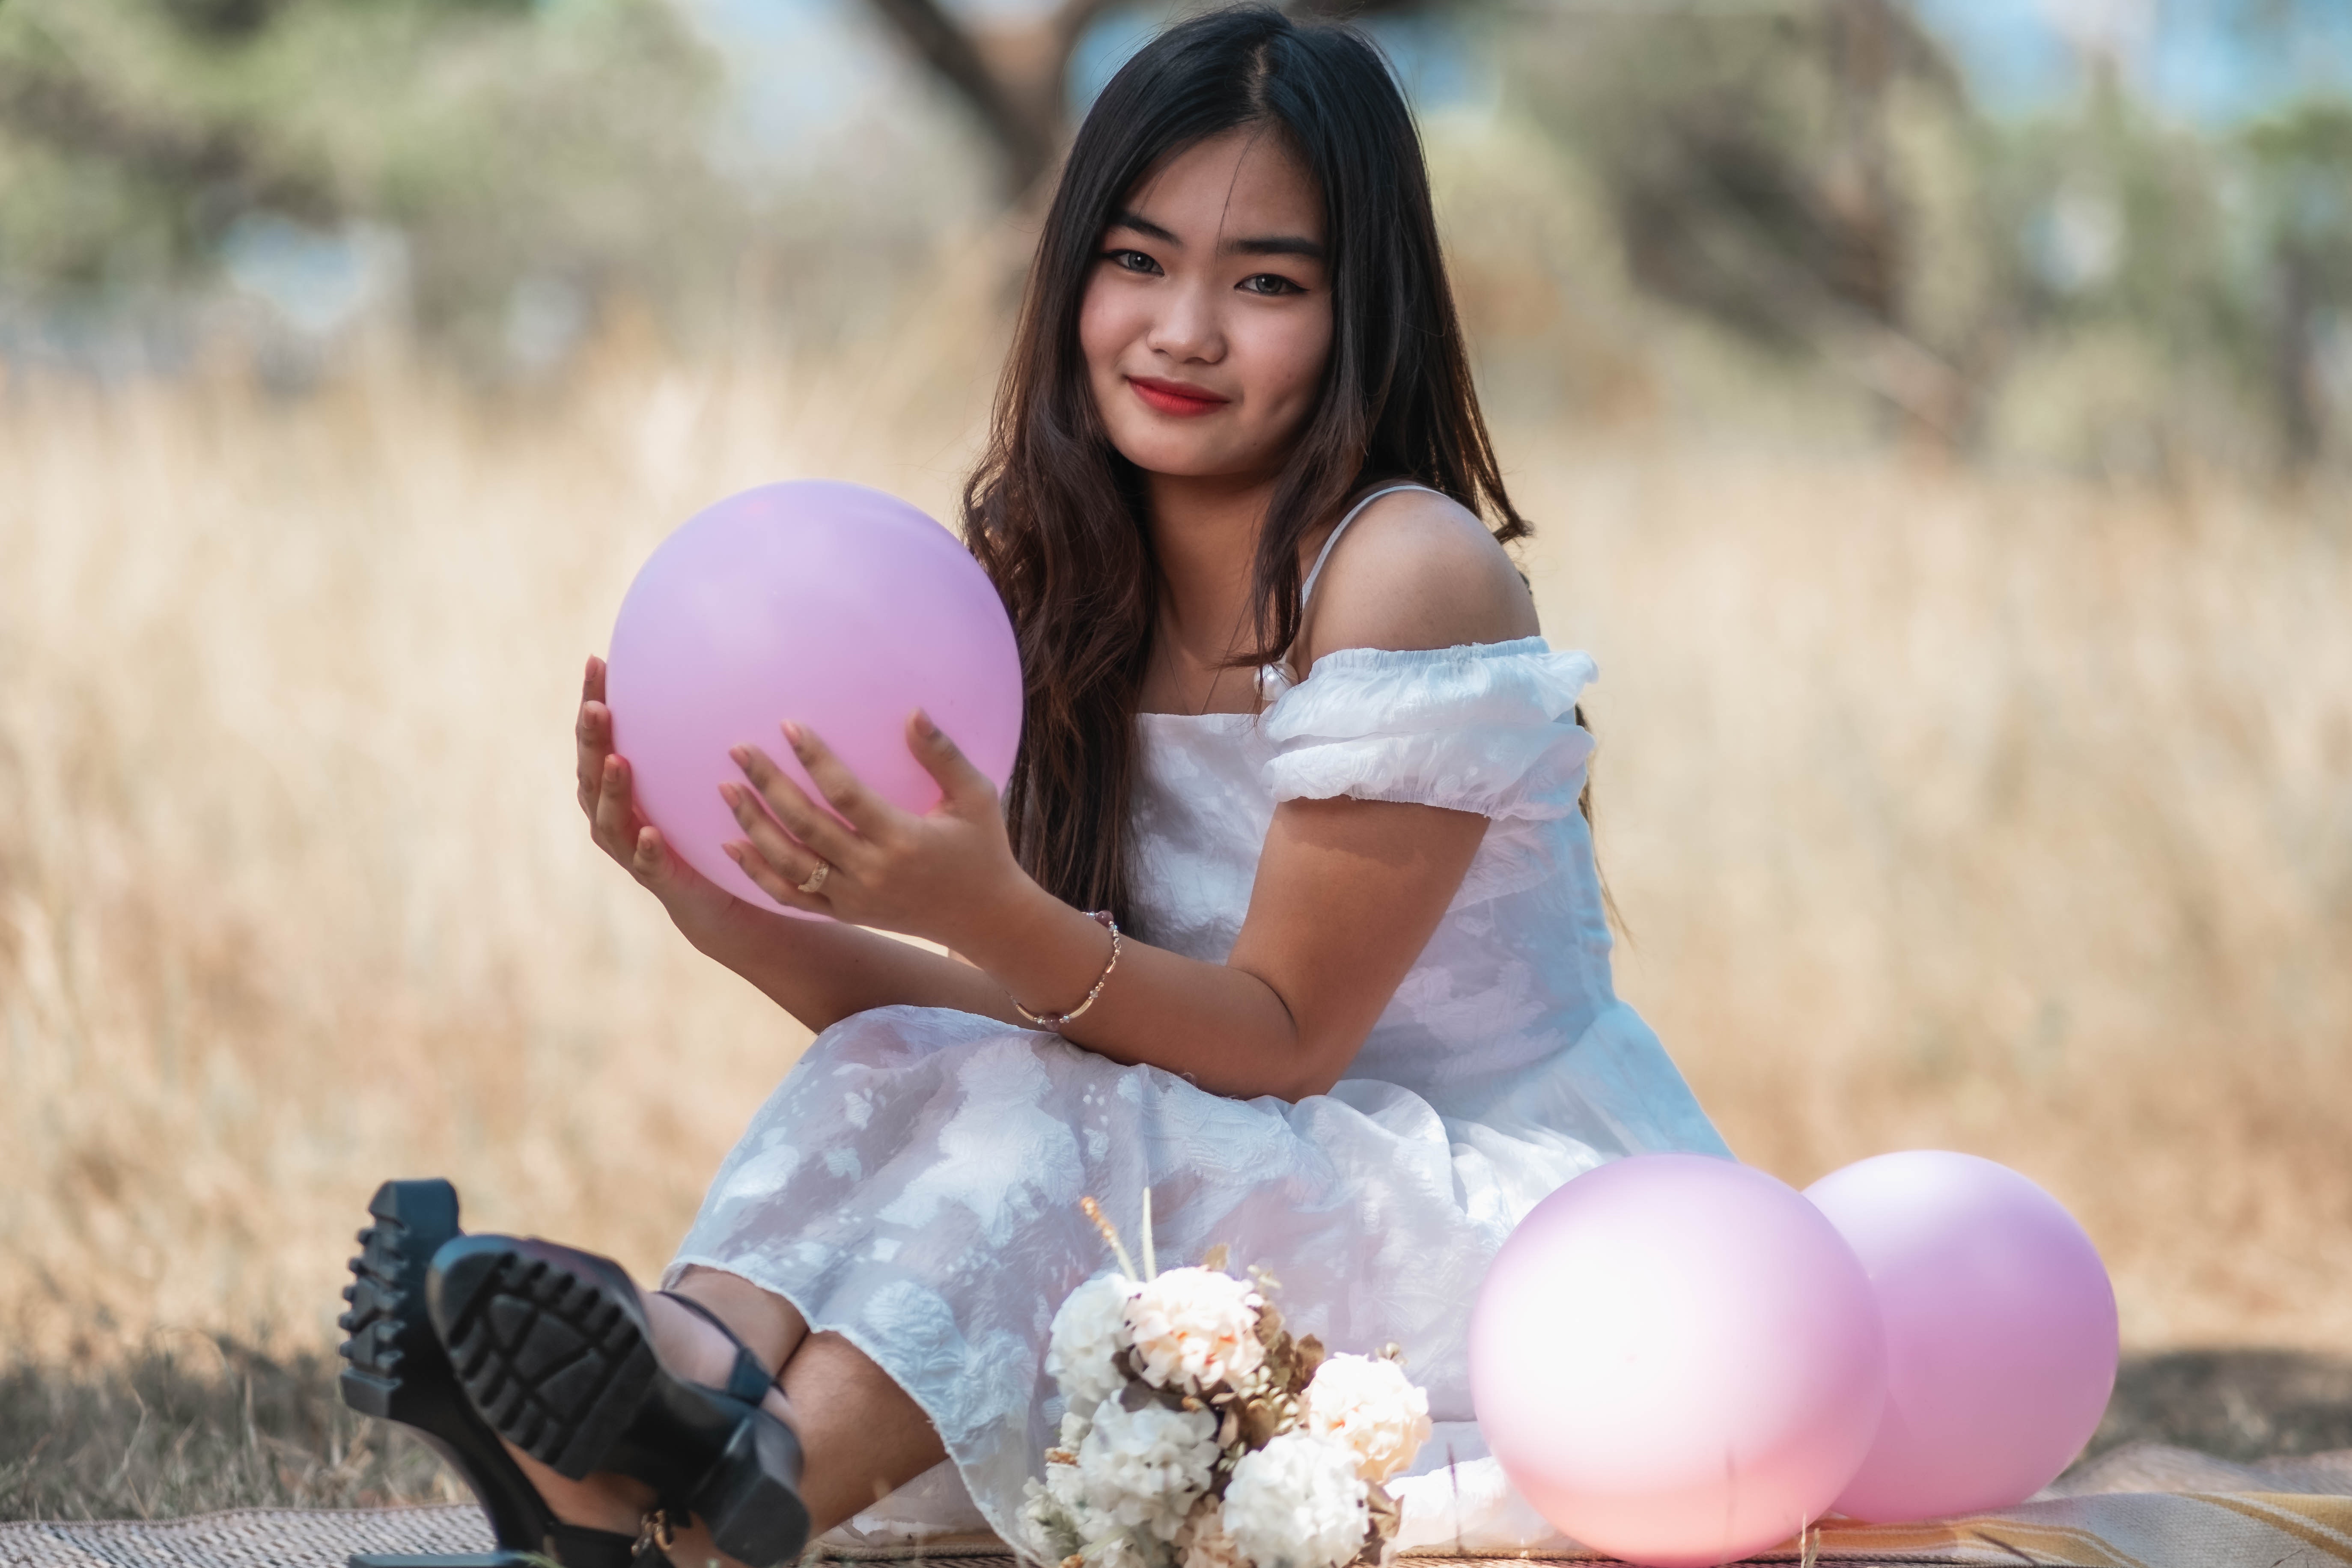
beauty, woman, smile, facial expression, People in nature, flash photography, balloon, happy, grass, pink, fun, leisure, ball, child, recreation, t shirt, event, blond, sitting, human leg, party supply, brown hair, abdomen, football, play, toy, portrait photography, soccer ball, photo shoot, love